Chico Hamilton

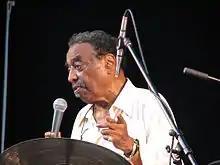
Chico Hamilton appearing at the Charlie Parker Jazz Festival in Tompkins Square Park, New York City, August 26, 2007

Foreststorn "Chico" Hamilton (September 20, 1921 – November 25, 2013) was an American jazz drummer and bandleader. He came to prominence as sideman for Lester Young, Gerry Mulligan, Count Basie, and Lena Horne. Hamilton became a bandleader, first with a quintet featuring the cello as a lead instrument, an unusual choice for a jazz band in the 1950s, and subsequently leading bands that performed cool jazz, post bop, and jazz fusion.